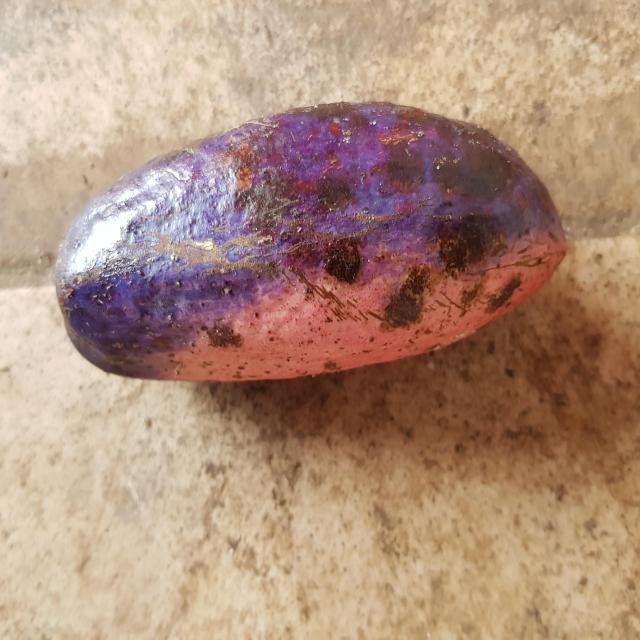
Plum grade: unripe